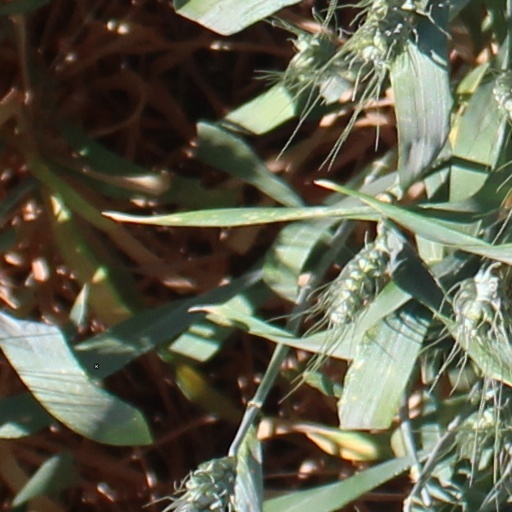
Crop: wheat